Second Temple period

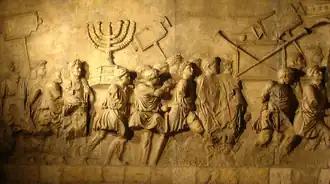
The Arch of Titus in Rome depicts the Roman triumph celebrating the fall of Jerusalem. The procession includes the Menorah and other Second Temple vessels.

The Persian era, and especially the period between 538 and 400 BCE, laid the foundations for the unified Judaic religion and the beginning of a scriptural canon. The final Torah is widely seen as a product of the Persian period (probably 450–350 BCE). This consensus echoes a traditional Jewish view which gives Ezra a pivotal role in its promulgation. It has been suggested that Darius' reform of the empire's administrative structures, which included the collection, codification, and administration of local law codes, was the driving force behind the Jewish Torah's redaction.